Great American Boycott

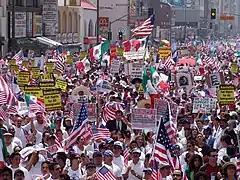

The Great American Boycott (or , lit. "the Great American Strike"), also called the Day Without an Immigrant, was a one-day boycott of United States schools and businesses by immigrants in the United States (mostly Latin American) which took place on May 1, 2006.